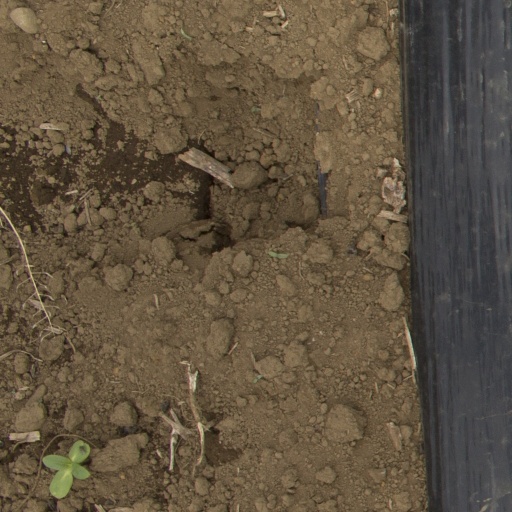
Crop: Jerusalem artichoke